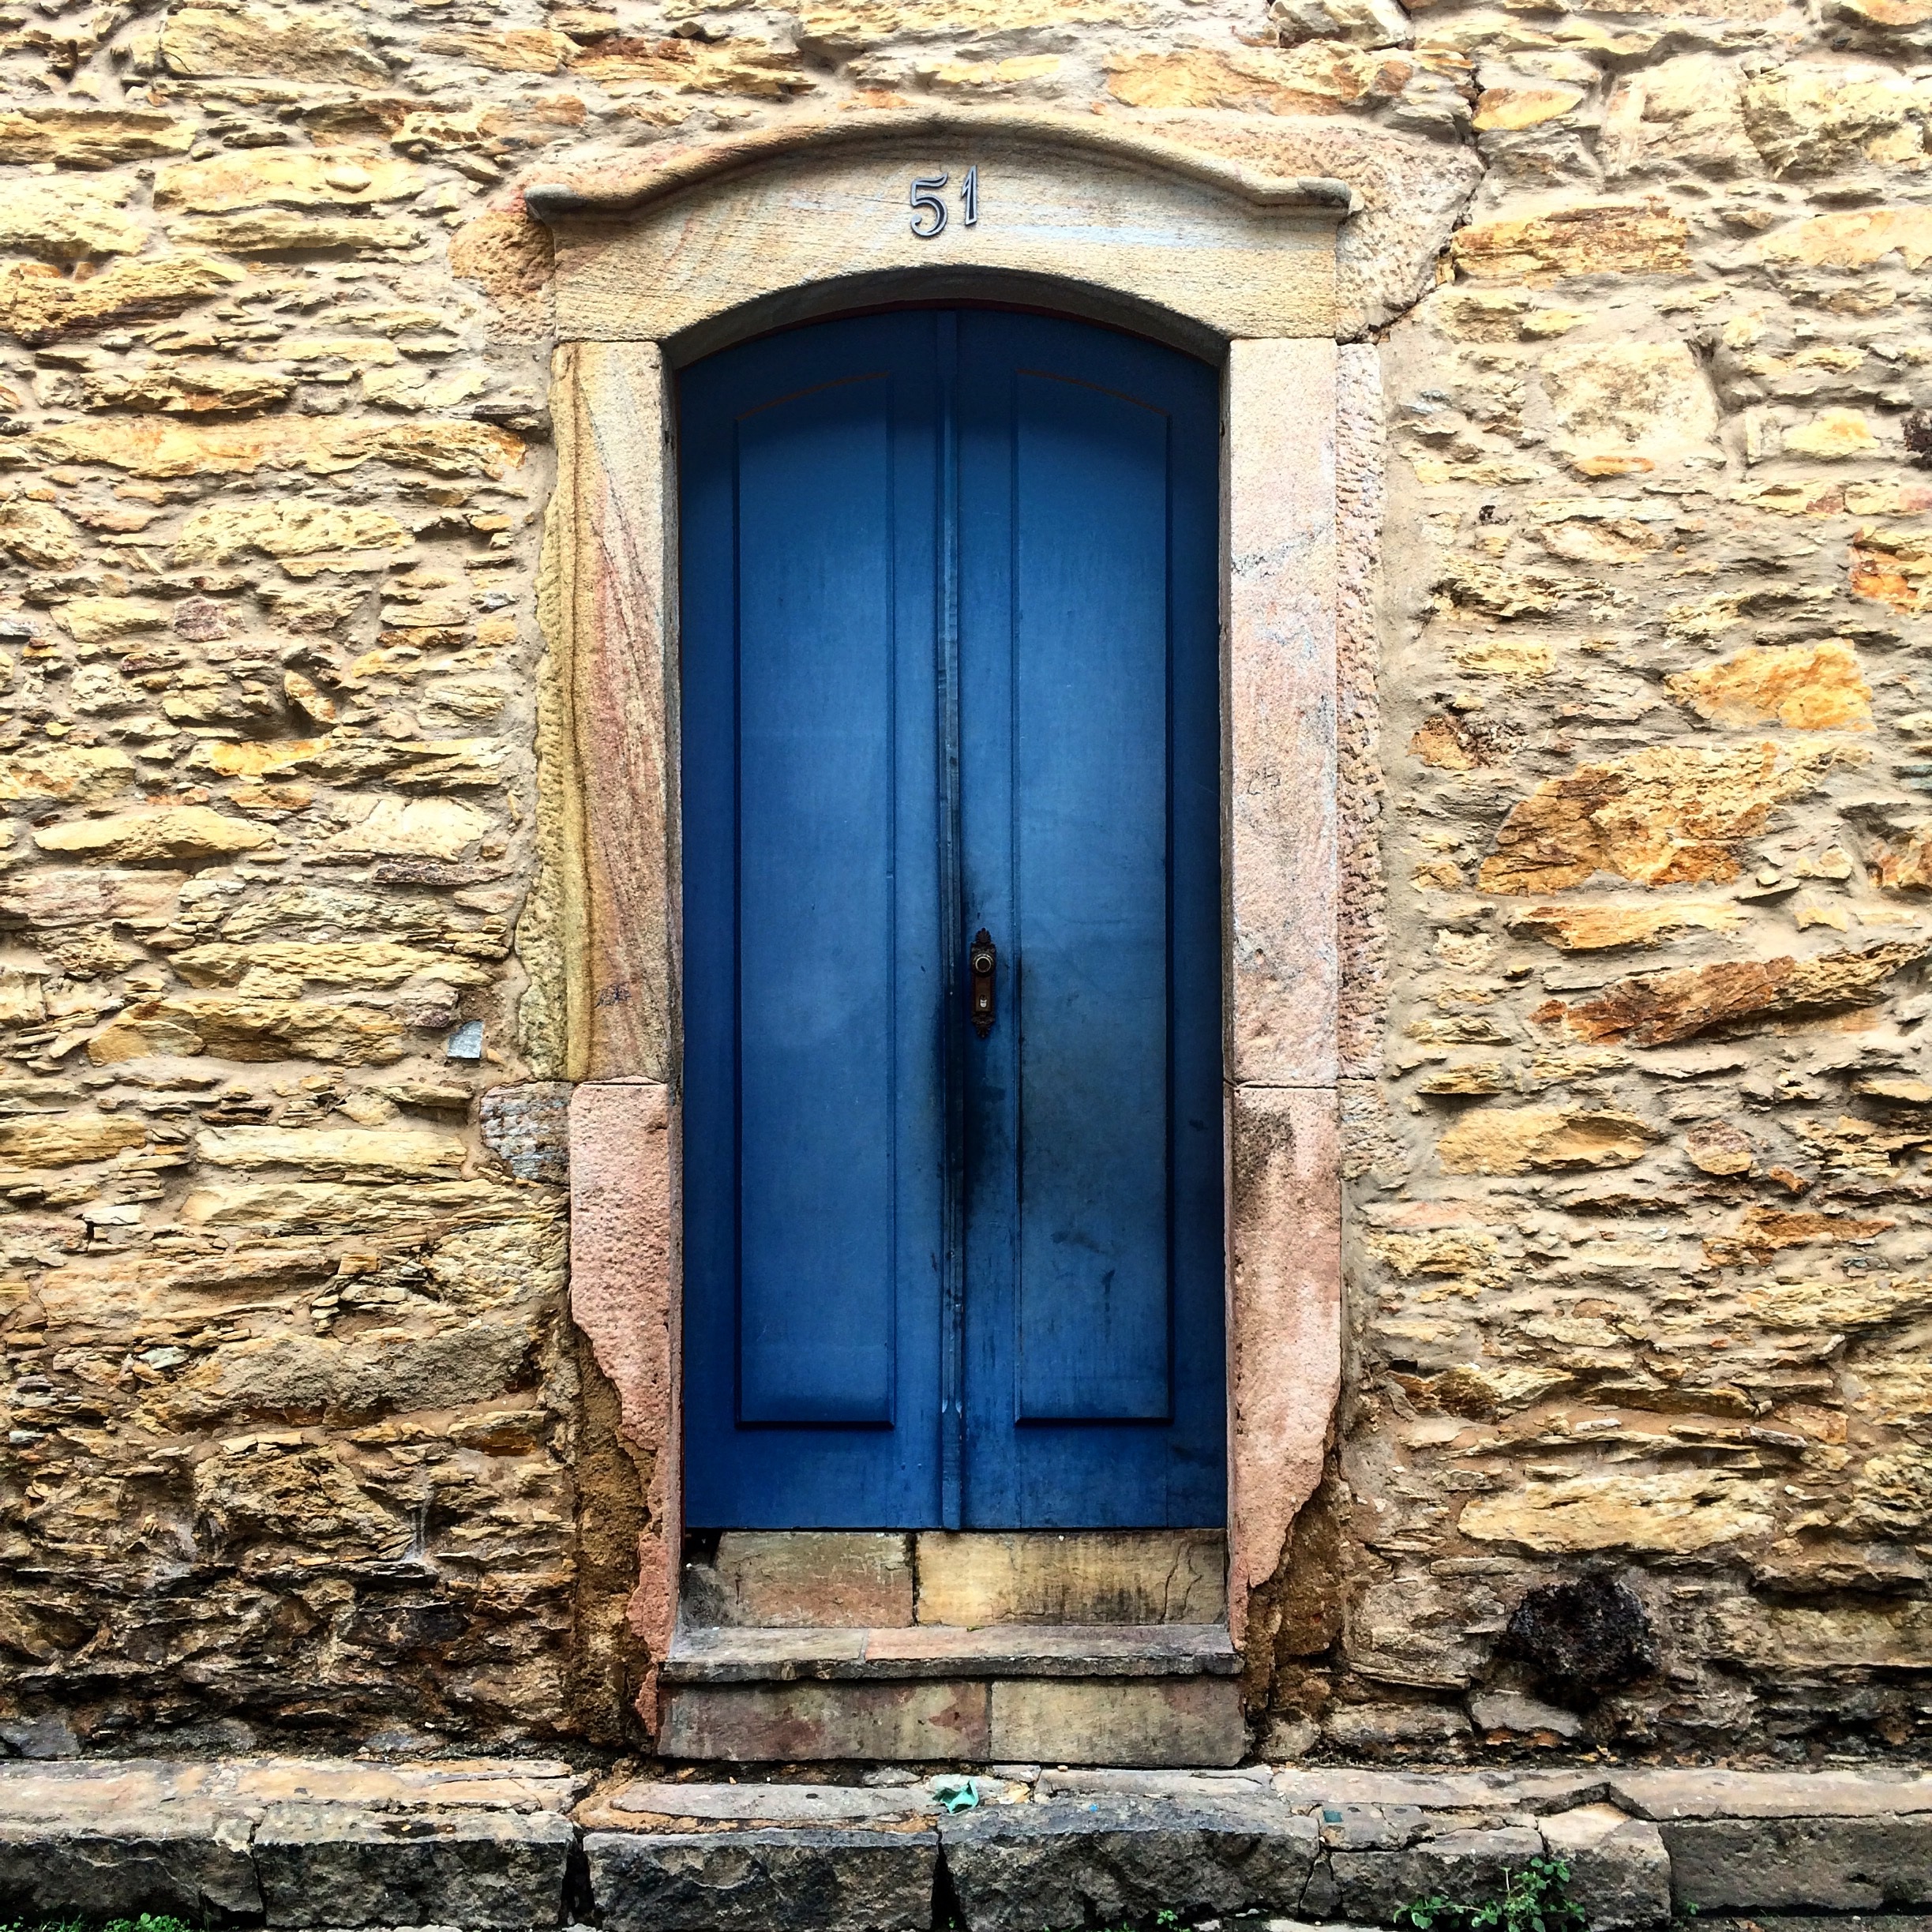
architecture, wood, window, wall, arch, facade, blue, brick, door